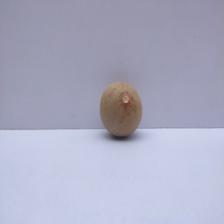
Size: Medium